Graf Zeppelin-class aircraft carrier

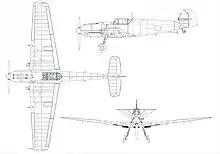
A Bf 109T-1

The "Graf Zeppelin" class's hull was divided into 19 watertight compartments, the standard division for all capital ships in the Kriegsmarine. Their belt armor was to vary from over the machinery spaces and aft magazines, to over the forward magazines and tapered down to at the bows. Stern armor was kept at to protect the steering gear. Inboard of the main armor belt was a anti-torpedo bulkhead.